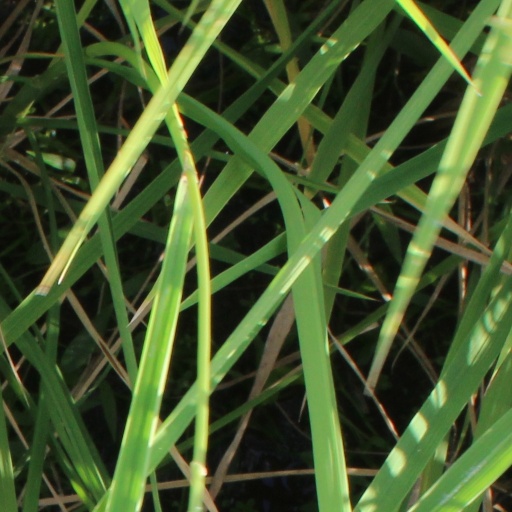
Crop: rice